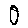
Label: 0